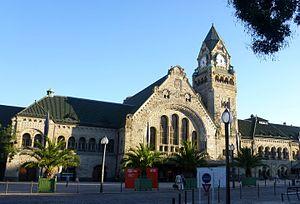
Gare de Metz-Ville This building is indexed in the Base Mérimée, a database of architectural heritage maintained by the French Ministry of Culture,
Ce tableau présente la liste de tous les monuments historiques classés ou inscrits dans la ville de Metz, Moselle, en France.